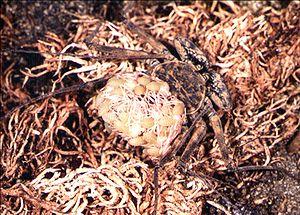
Damon diadema est une espèce d'amblypyges de la famille des Phrynichidae.
Les Amblypygi, amblypyges ou phrynes en français, sont un ordre d'arthropodes de la classe des arachnides.